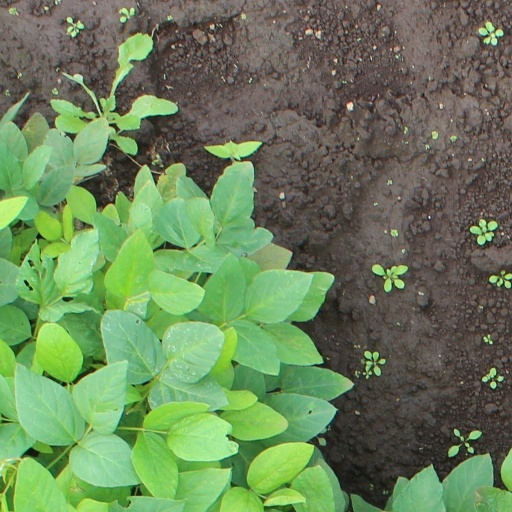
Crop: soybean